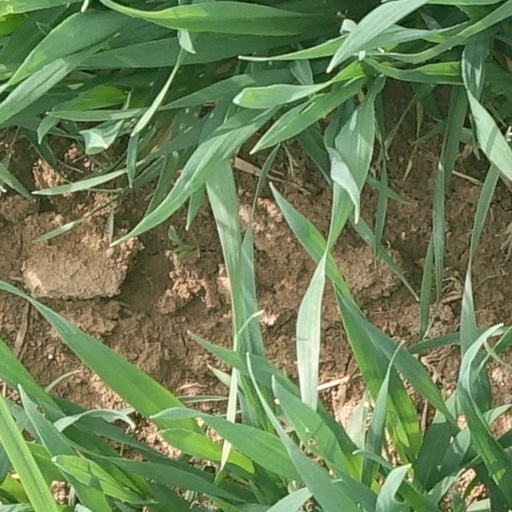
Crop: wheat